First Battle of the Jordan

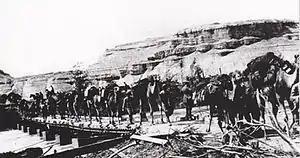
Many fully loaded camels crossing bridge built on square end boats; steep sided mountains in background

The divisional headquarters of the Anzac Mounted Division together with the 2nd Light Horse Brigade and the Imperial Camel Corps Brigade marched towards Amman on the number three road, a track well to the south of the main road which passed through the village of Naaur some to the south of Shunet Nimrin. From the Jordan River at below sea level, the road to Naaur away rises ; the country was a maze of rocky hills intersected by deep ravines. The head of the mounted force reached the top at about 02:00 on 25 March but was stretched out in single file for about along the side of the mountains.